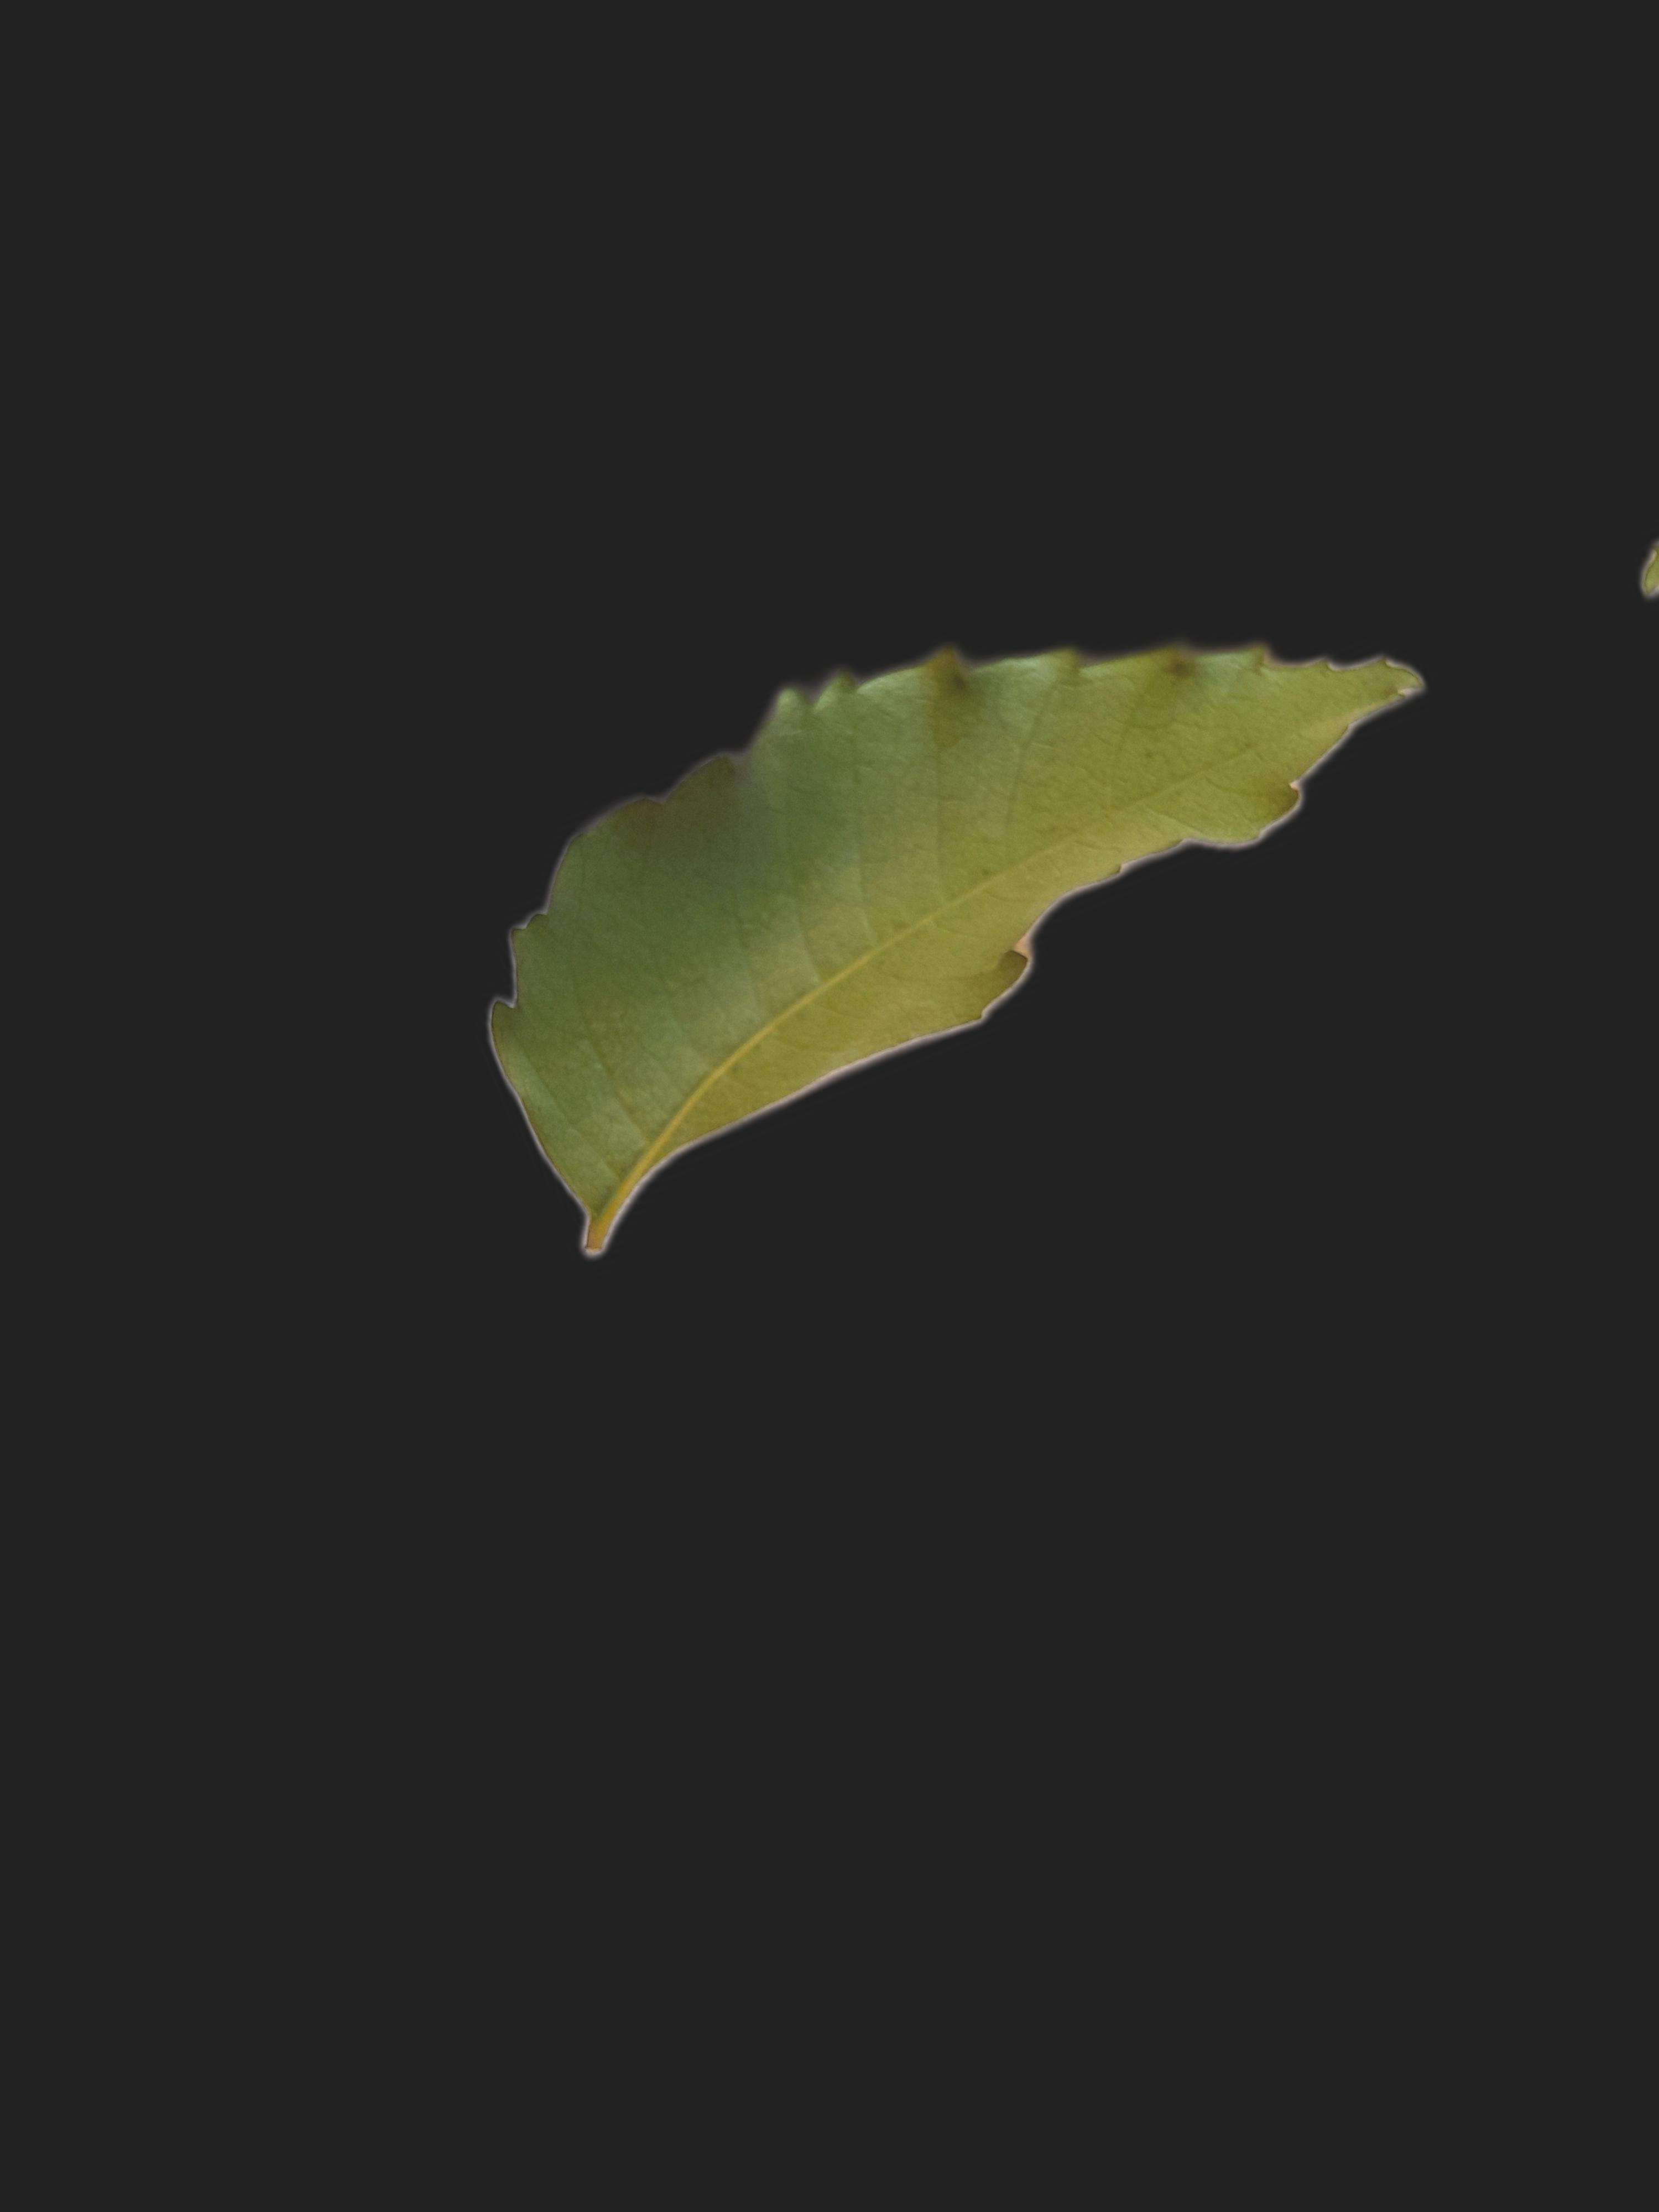
Plant: Neem